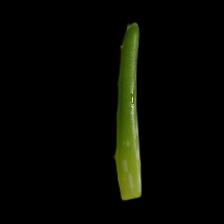
Plant: Aloe Vera